2nd Law Enforcement Battalion

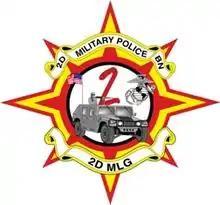
The insignia of the 2nd Law Enforcement Battalion.

The 2nd Law Enforcement Battalion was a military police battalion based at Marine Corps Base Camp Lejeune, North Carolina and subordinate to the II Marine Expeditionary Force. It was activated on 2 July 2012, after reactivated the 1st, 2nd and 3rd Military Police Battalions (re-designated as “Law Enforcement Battalions”) in September 2011. On 17 December 2020, all three Law Enforcement Battalions were deactivated as part of the Marine Corps’ Force Design 2030 plan.